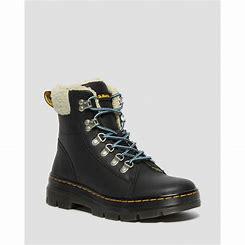
Brand: Dr.
Model: Martens 100